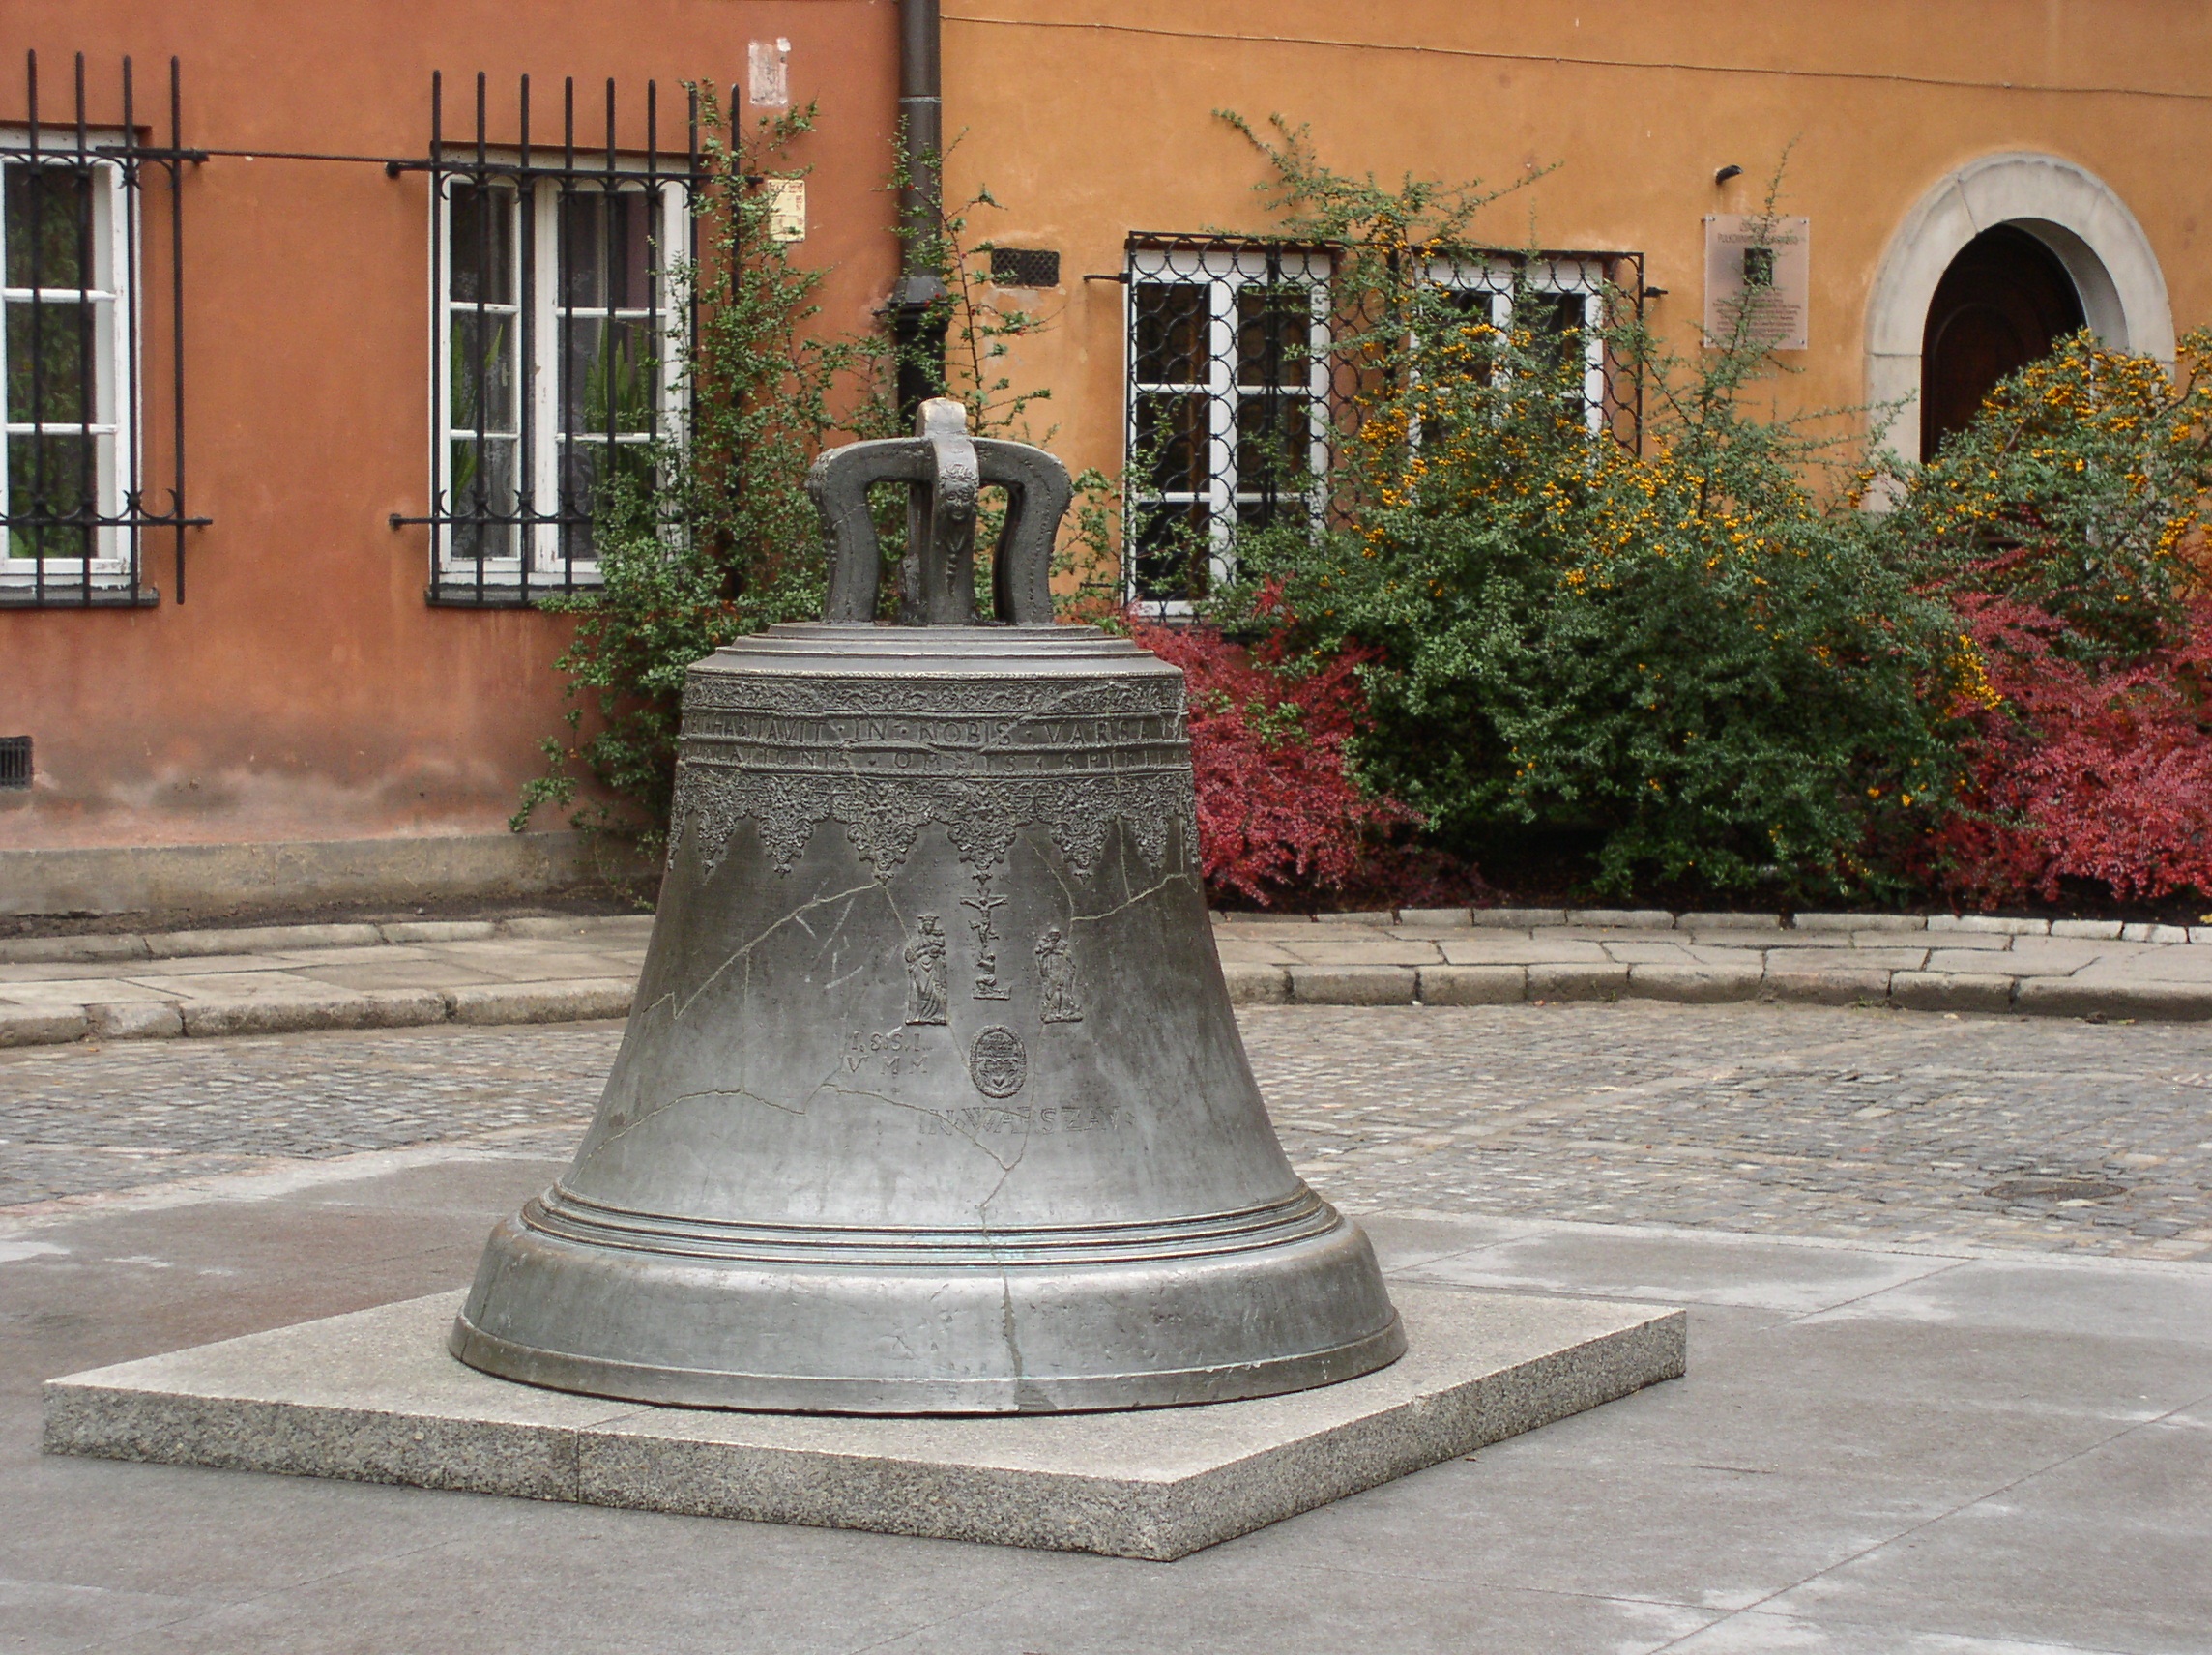
architecture, street, old, city, monument, bell, statue, religion, tourism, church bell, ornament, old house, old town, memorial, poland, fountain, water feature, warsaw, monuments, wa, the old town, ancient history